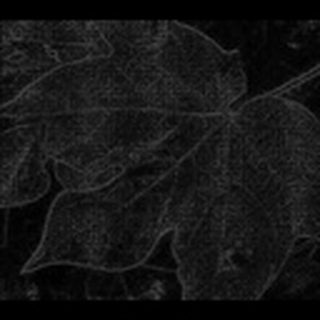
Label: cotton_target_spot